Maxwell D. Taylor

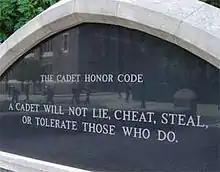
Honor Monument at West Point

On 4 September 1945, Taylor became superintendent of the United States Military Academy. In 1947, he drafted the first official Honor Code publication marking the beginning of the written "Cadet Honor Code" at West Point. He was succeeded by Bryant Moore on 28 January 1949. Afterwards he was the commander of allied troops in West Berlin from 1949 to 1951; when he left that post, he felt like a "Berliner," more than a decade before John F. Kennedy gave his famous "Ich bin ein Berliner" speech in the city. In July 1951 he was promoted to lieutenant general and assigned as the U.S. Army Deputy Chief of Staff for Operations and Administration at the Pentagon.